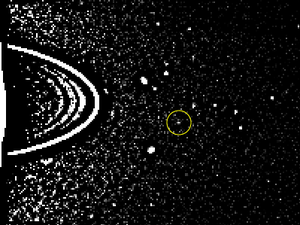
Cupid (måne)
Cupid er en af planeten Uranus' måner. Den blev opdaget den 25. august 2003 af Mark R. Showalter og Jack J. Lissauer ved hjælp af Hubble-teleskopet, og fik lige efter opdagelsen den midlertidige betegnelse S/2003 U 2.